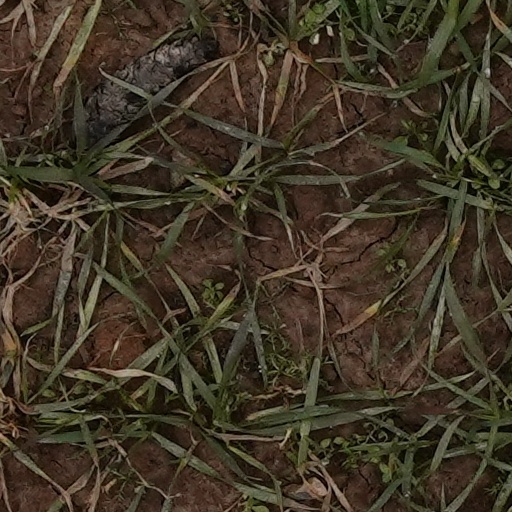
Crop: wheat